Binna Burra Cultural Landscape

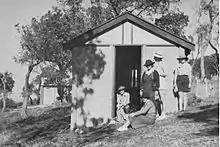
Binna Burra mountain lodge cabins, circa 1940

One camp was arranged for one month over the Christmas period of 1933. Accommodation was in tents, a cook supplied meals and there were daily guided picnics into the National Park - all for five shillings a day. The directors hoped that if attendance was good the company would be floated. The limit of 40 was booked out within days so the number was raised to 80. The problem of carting luggage was overcome with the help of Walter Muller (Old Bill) who was to become an identity at Binna Burra for many years. He also worked for the Lahey family company in the Canungra sawmill and on associated roadwork. The weather was mild on the first few days of the camp, however on Boxing Day there was a cyclonic storm that did not let up until after the New Year. Although everything became sodden the campers would not hear of closing the camp down. The camp was extended a further two weeks to a total of six allowing for a week or two of fine weather. During the first Christmas camp a hoop pine tree was planted by Romeo Lahey and used as a Christmas tree. The ceremony was repeated at the 50th anniversary of the camp at Christmas 1983.